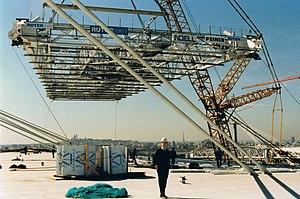
Le Stade de France est le plus grand stade français avec 80 698 places en configuration football/rugby. Il se situe dans le quartier de la Plaine Saint-Denis à Saint-Denis, dans la proche banlieue nord de Paris. Il est l'œuvre de quatre architectes : Michel Macary, Aymeric Zublena, Michel Regembal et Claude Costantini. L'architecture de ce stade s'inspire du Worldport de la compagnie aérienne américaine Pan Am qui se situait à l'aéroport international John-F.-Kennedy de New York.